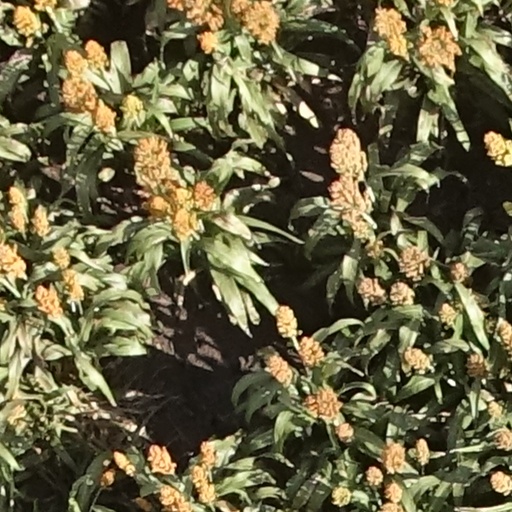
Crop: sorghum